Southern Palestine offensive

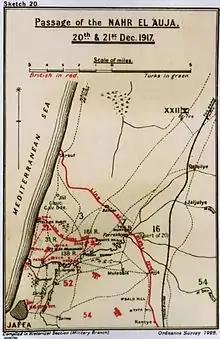
Falls' Sketch Map 20 Passage of the Nahr el Auja

About noon on 8 December, Chetwode ordered the detachment to get moving. Mott finally attacked his main objective at Beit Jala at 16:00. It was not until the evening that they continued their advanced to find the way completely clear of Ottoman defenders. At the crucial moment, Mott's Detachment had been unable to cover the southern flank of the 60th (London) Division, forcing the Londoners to pause during daylight, as enfilading fire would have made their advance extremely costly.